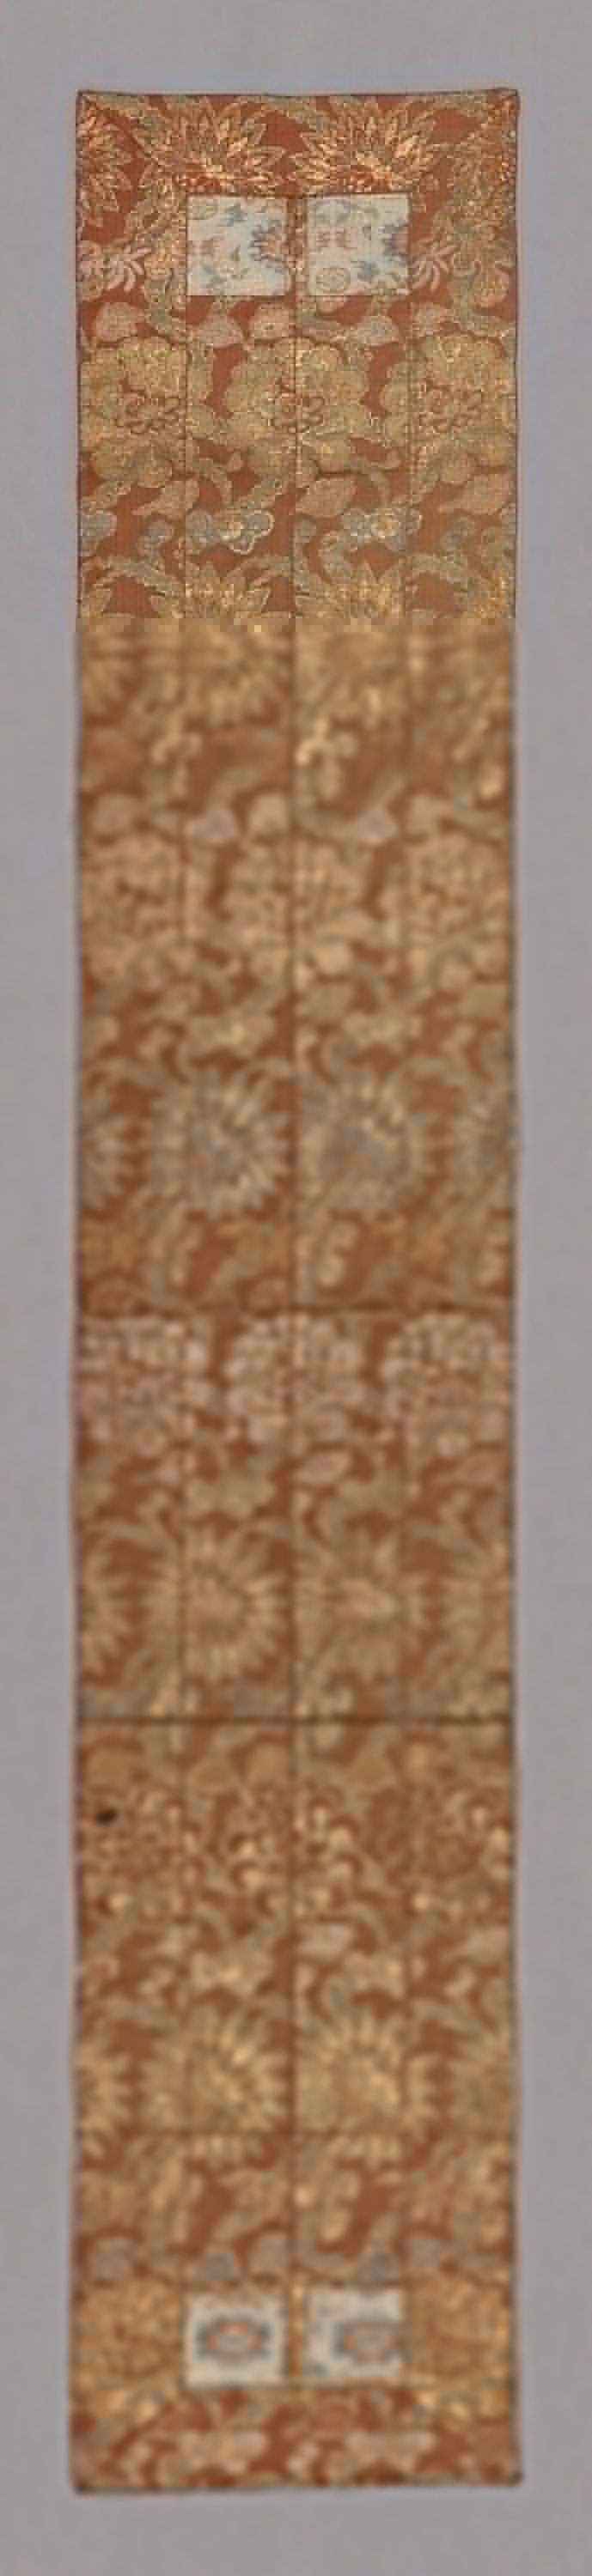
Chicago Museum, textiles, hi Stole